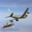
Label: airplane